Abraham van der Eyk

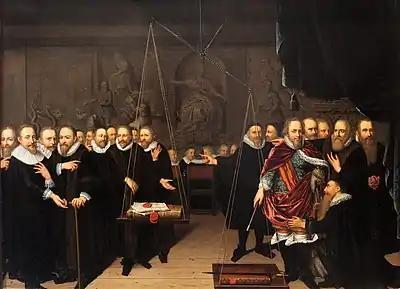
"Disputes Between Remonstrants and Counter-Remonstrants in 1618". (1721)

This painting evokes through an allegory the quarrel between the Remonstrants and the Conter-Remonstrants. It was created in 1721, a century after the Synod of Dort. It is currently housed at the Museum of Fine Arts of Lyon. On the left side, the Arminians have placed a Bible on the scales along with their statements of faith, each properly validated with a wax seal. On the right, the Calvinists have placed a book labeled 'Calvin' (possibly "The Institutes"). Resting atop the book is the sword of Maurice of Nassau, Prince of Orange, symbolizing worldly power, which has unjustly tipped the scales in favor of the Calvinists. This alludes to a story from the Roman historian Livy, involving a reported act of the Gallic chief Brennus.